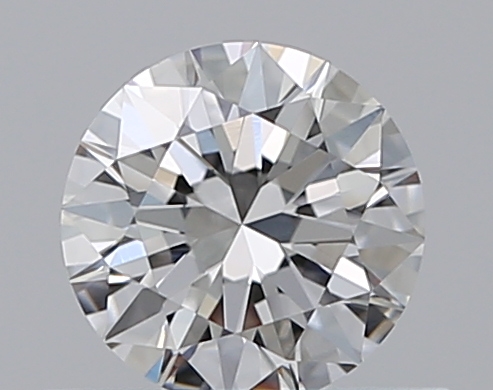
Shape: round
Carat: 0.5
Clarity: VVS2
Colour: F
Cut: EX
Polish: EX
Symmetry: EX
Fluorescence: N
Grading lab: GIA
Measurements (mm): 5.13 x 5.15 x 3.12